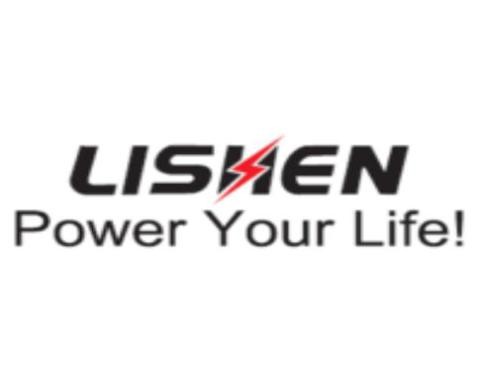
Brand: lishen
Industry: Electronic